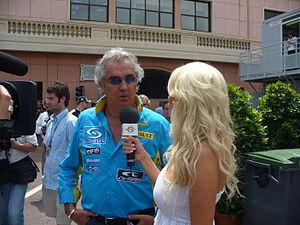
Carolina Gynning est un mannequin top model et une présentatrice de télévision suédoise, née le 6 octobre 1978 à Helsingborg.
La Formule 1, communément abrégée en F1, est une discipline de sport automobile considérée comme la catégorie reine de ce sport. Elle a pris au fil des ans une dimension mondiale et elle est, avec les Jeux olympiques et la Coupe du monde de football, l'un des événements sportifs les plus médiatisés.